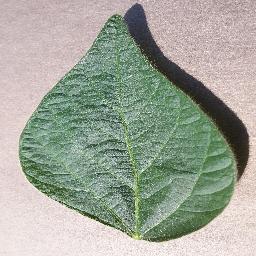
Label: Soybean___healthy